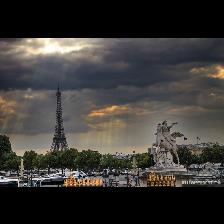
Label: Human